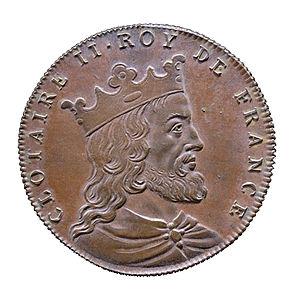
Jean Dassier (1676-1763) - Clotaire II roy de France (584-629). Buste du roi à droite ceint d'une couronne.